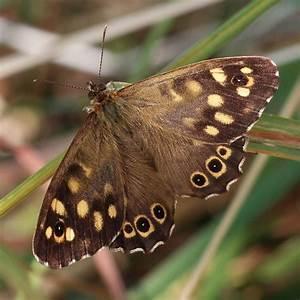
butterfly